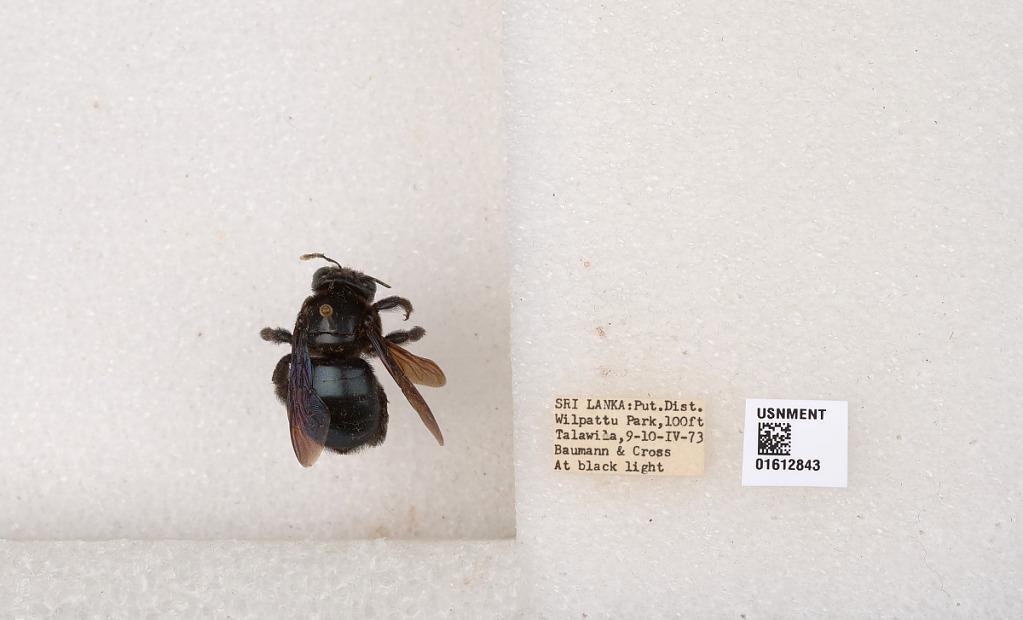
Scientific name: Xylocopa (Zonohirsuta) sp.
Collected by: Baumann & Cross
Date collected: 1973-4-9
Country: Sri Lanka
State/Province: North Western
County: Puttalam
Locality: Wilpattu Park, Talawila